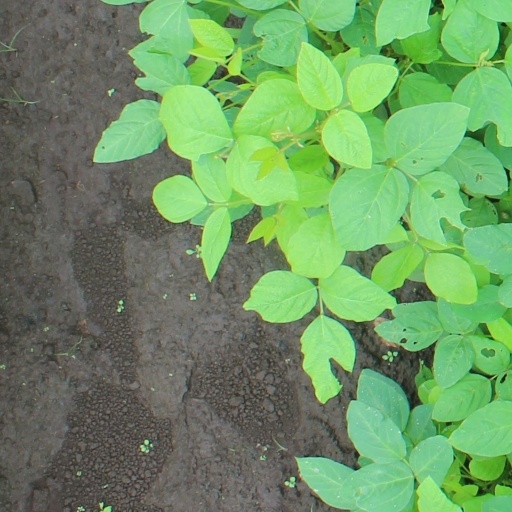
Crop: soybean